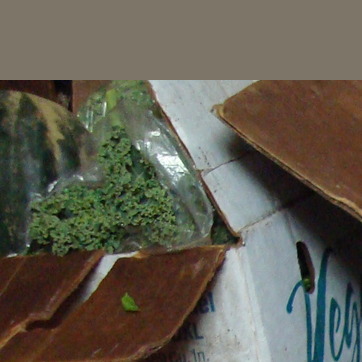
Material: plastic